Best Friends (professional wrestling)

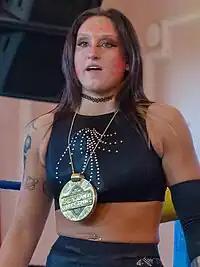
Clockwise from top-left: Beretta, Taylor, Cassidy, Statlander, and Yuta

Best Friends were an American professional wrestling stable in All Elite Wrestling (AEW). Originally a tag team consisting of Chuck Taylor and Trent Beretta, they first formed in Pro Wrestling Guerilla (PWG), where they were the winners of the 2014 Dynamite Duumvirate Tag Team Title Tournament.